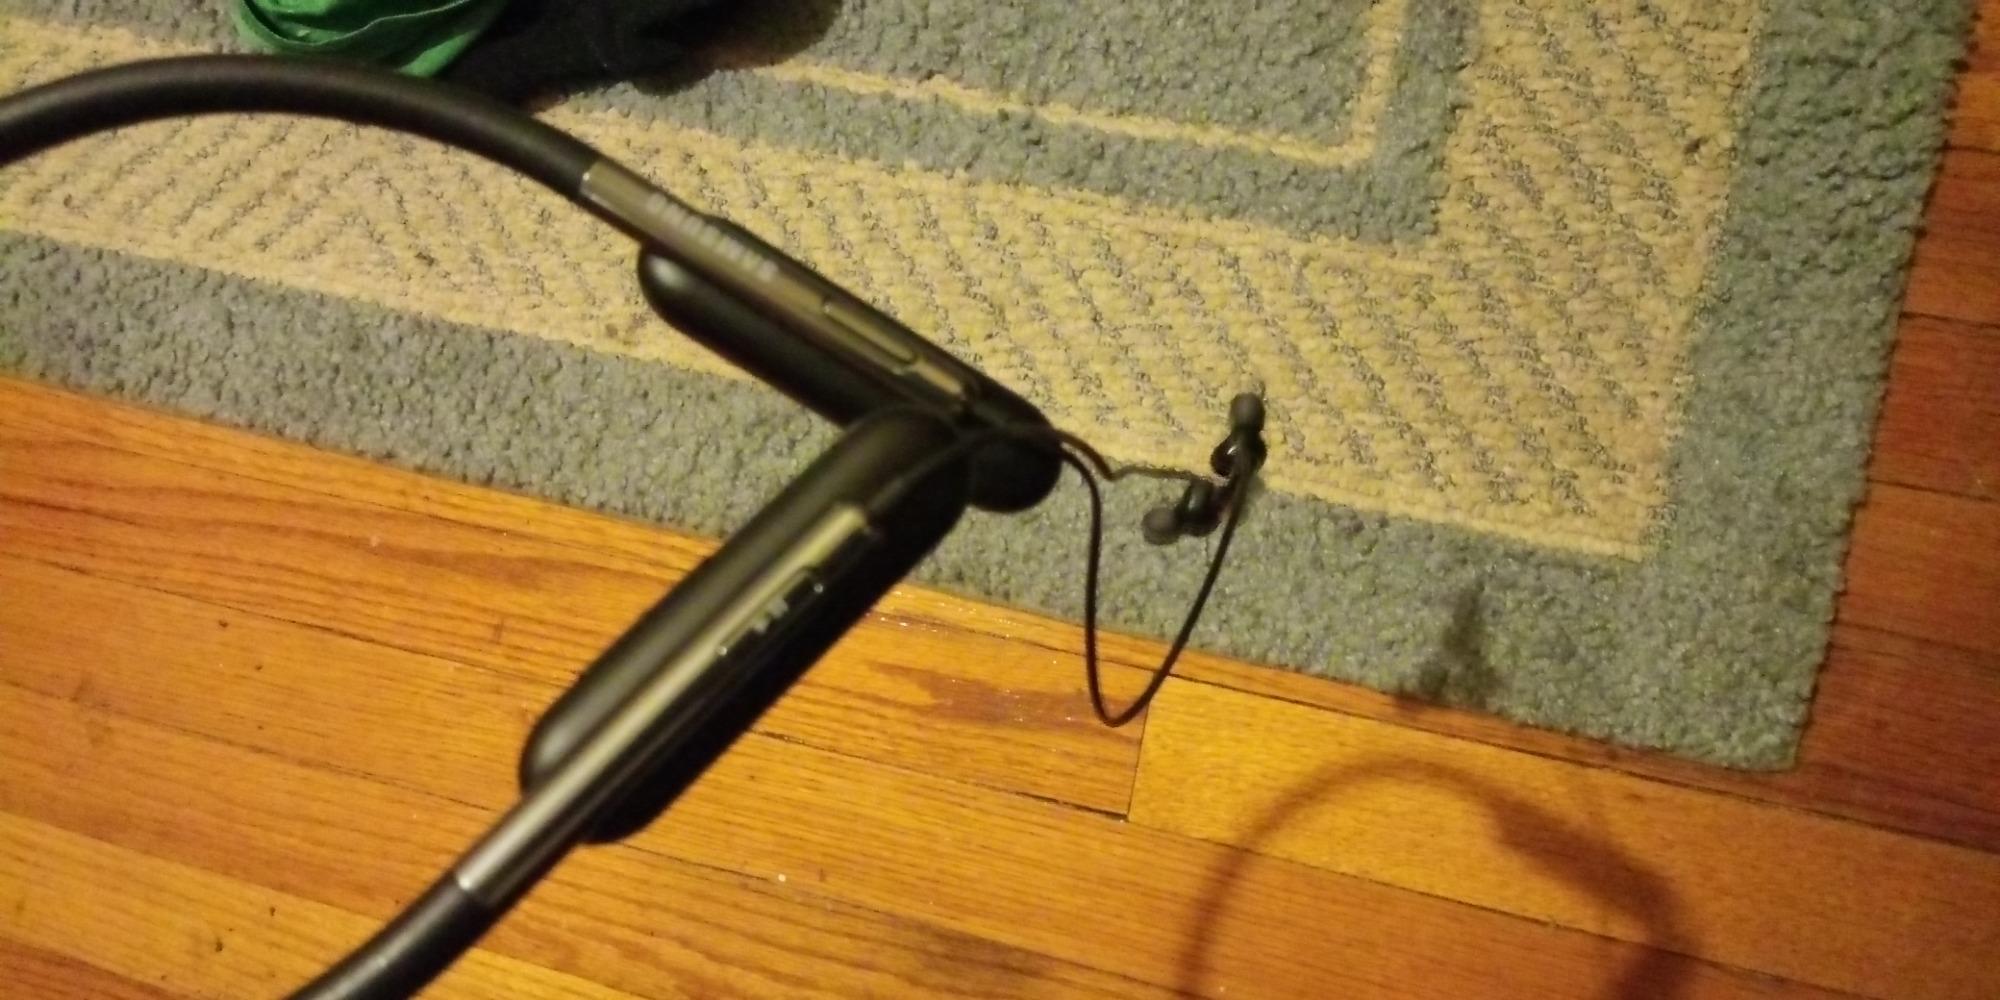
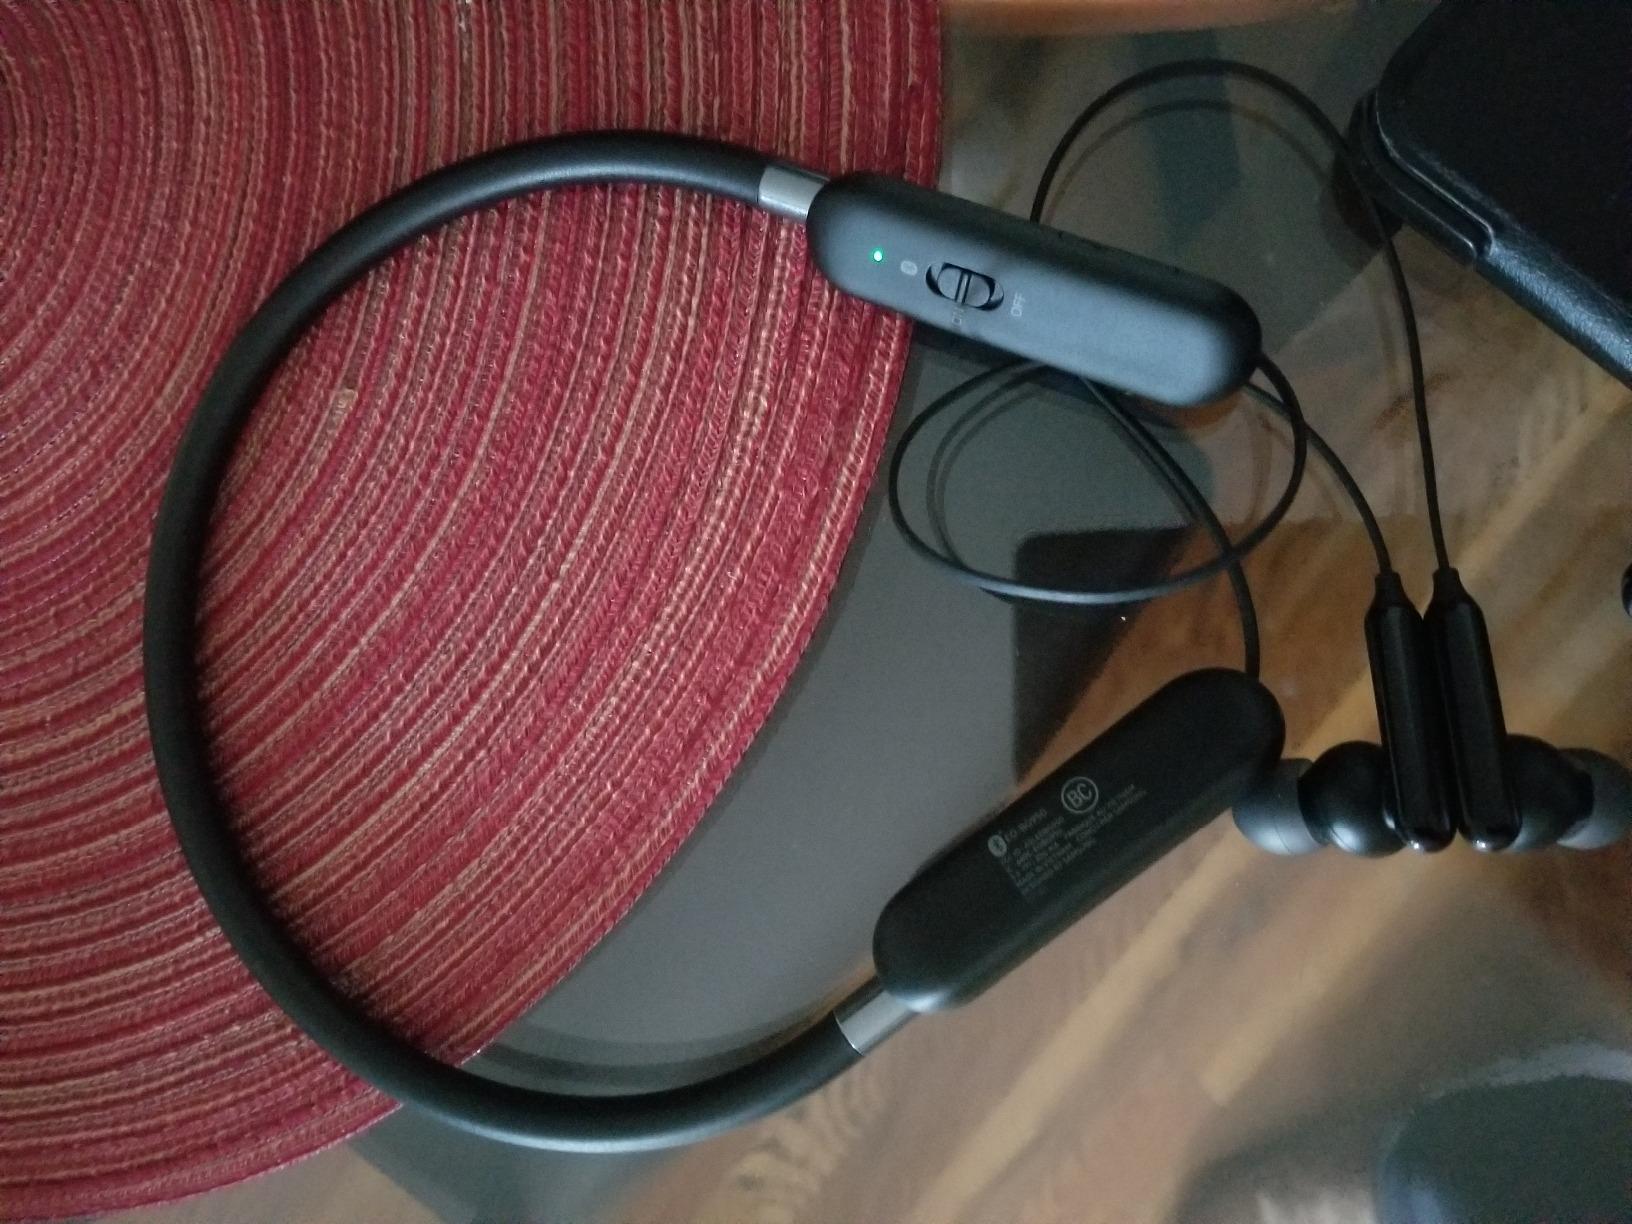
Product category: headphones
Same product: yes